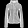
Label: Coat